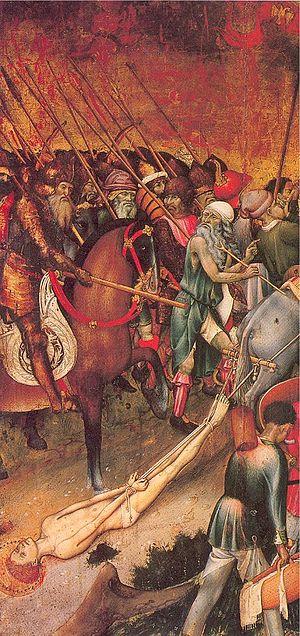
Bernat Martorell, est un peintre catalan, rattaché par la critique à la deuxième période du gothique international, plus influencée que la première par le style flamand. Au milieu du XVᵉ siècle, il est considéré comme l'un des principaux artistes de Catalogne. Son œuvre comprend principalement des retables, mais il a également réalisé des vitraux et des enluminures - par exemple celles d'un livre d'heures conservé à l'Institut municipal d'histoire de Barcelone.